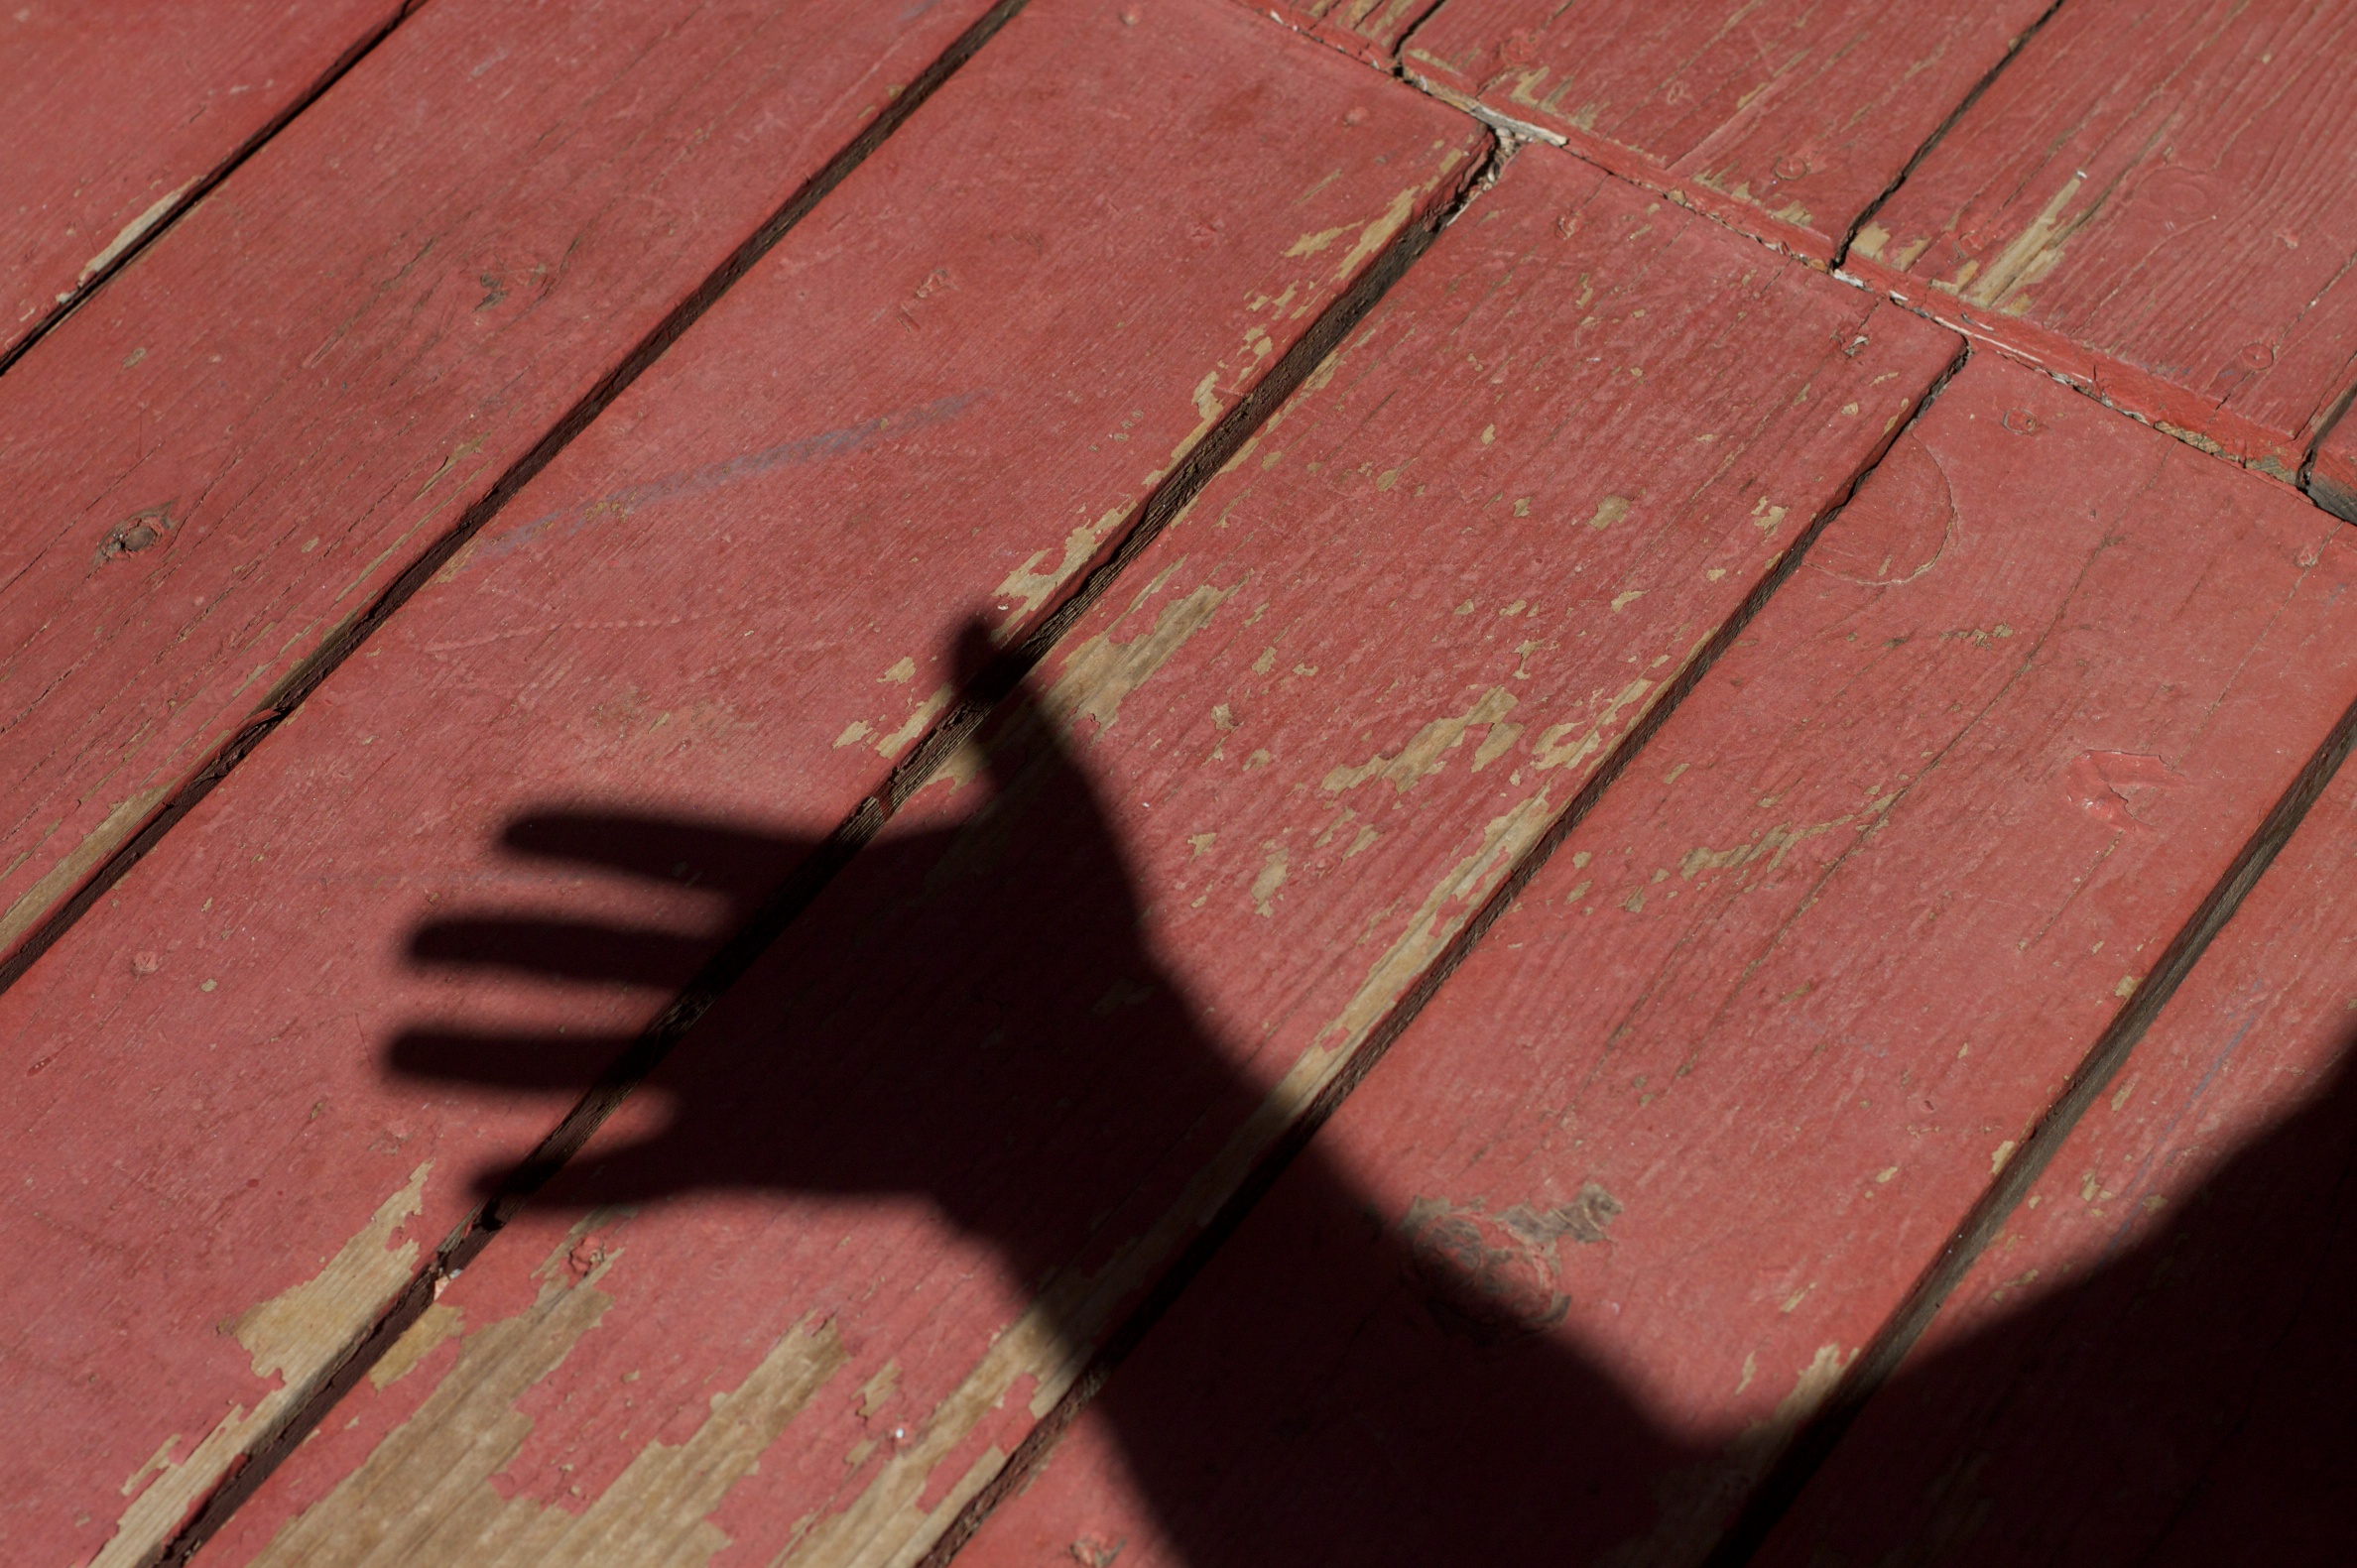
hand, wood, texture, leaf, floor, roof, wall, line, red, color, shadow, brick, material, hardwood, shape, flooring